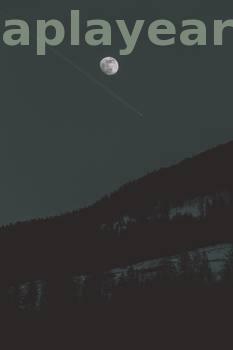
Label: Watermark